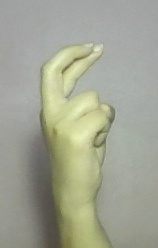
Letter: zay